Brønshøjparken

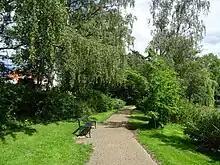
Path in Brønshøjparken.

Brønshøjparken is a public park in the Brønshøj district of Copenhagen, Denmark. It is situated on the north side of Frederikssundsvej, just east of the original village and west of the intersection with Borups Allé.